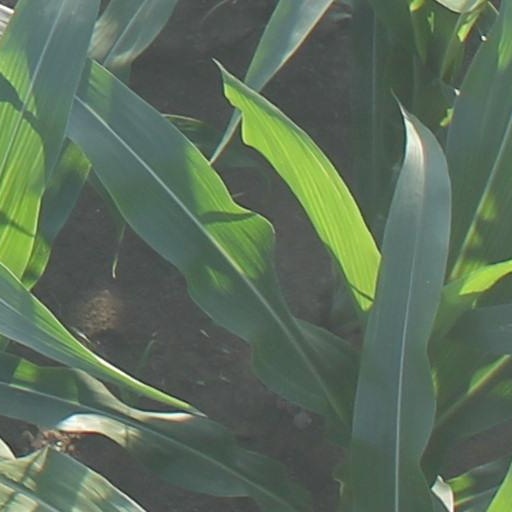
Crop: maize; corn